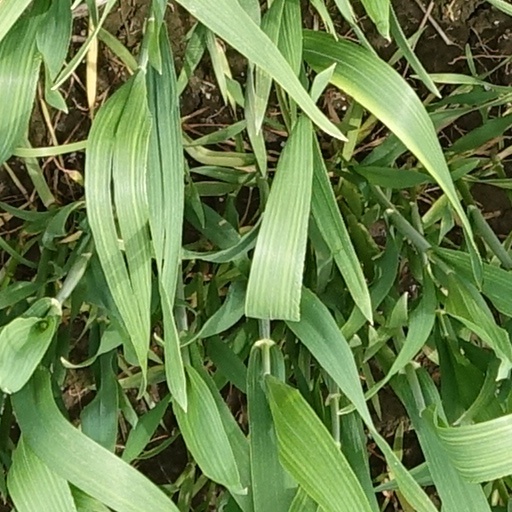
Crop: wheat